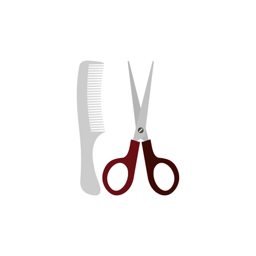
comb and scissors icon in flat style on a white background